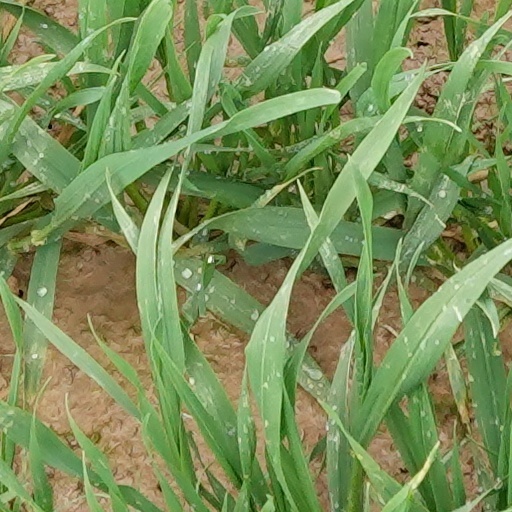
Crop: wheat